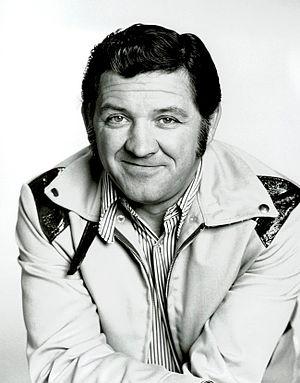
George Lindsey est un acteur américain né le 17 décembre 1928 à Fairfield dans l'Alabama aux États-Unis, décédé le 6 mai 2012 à Nashville au Tennessee.